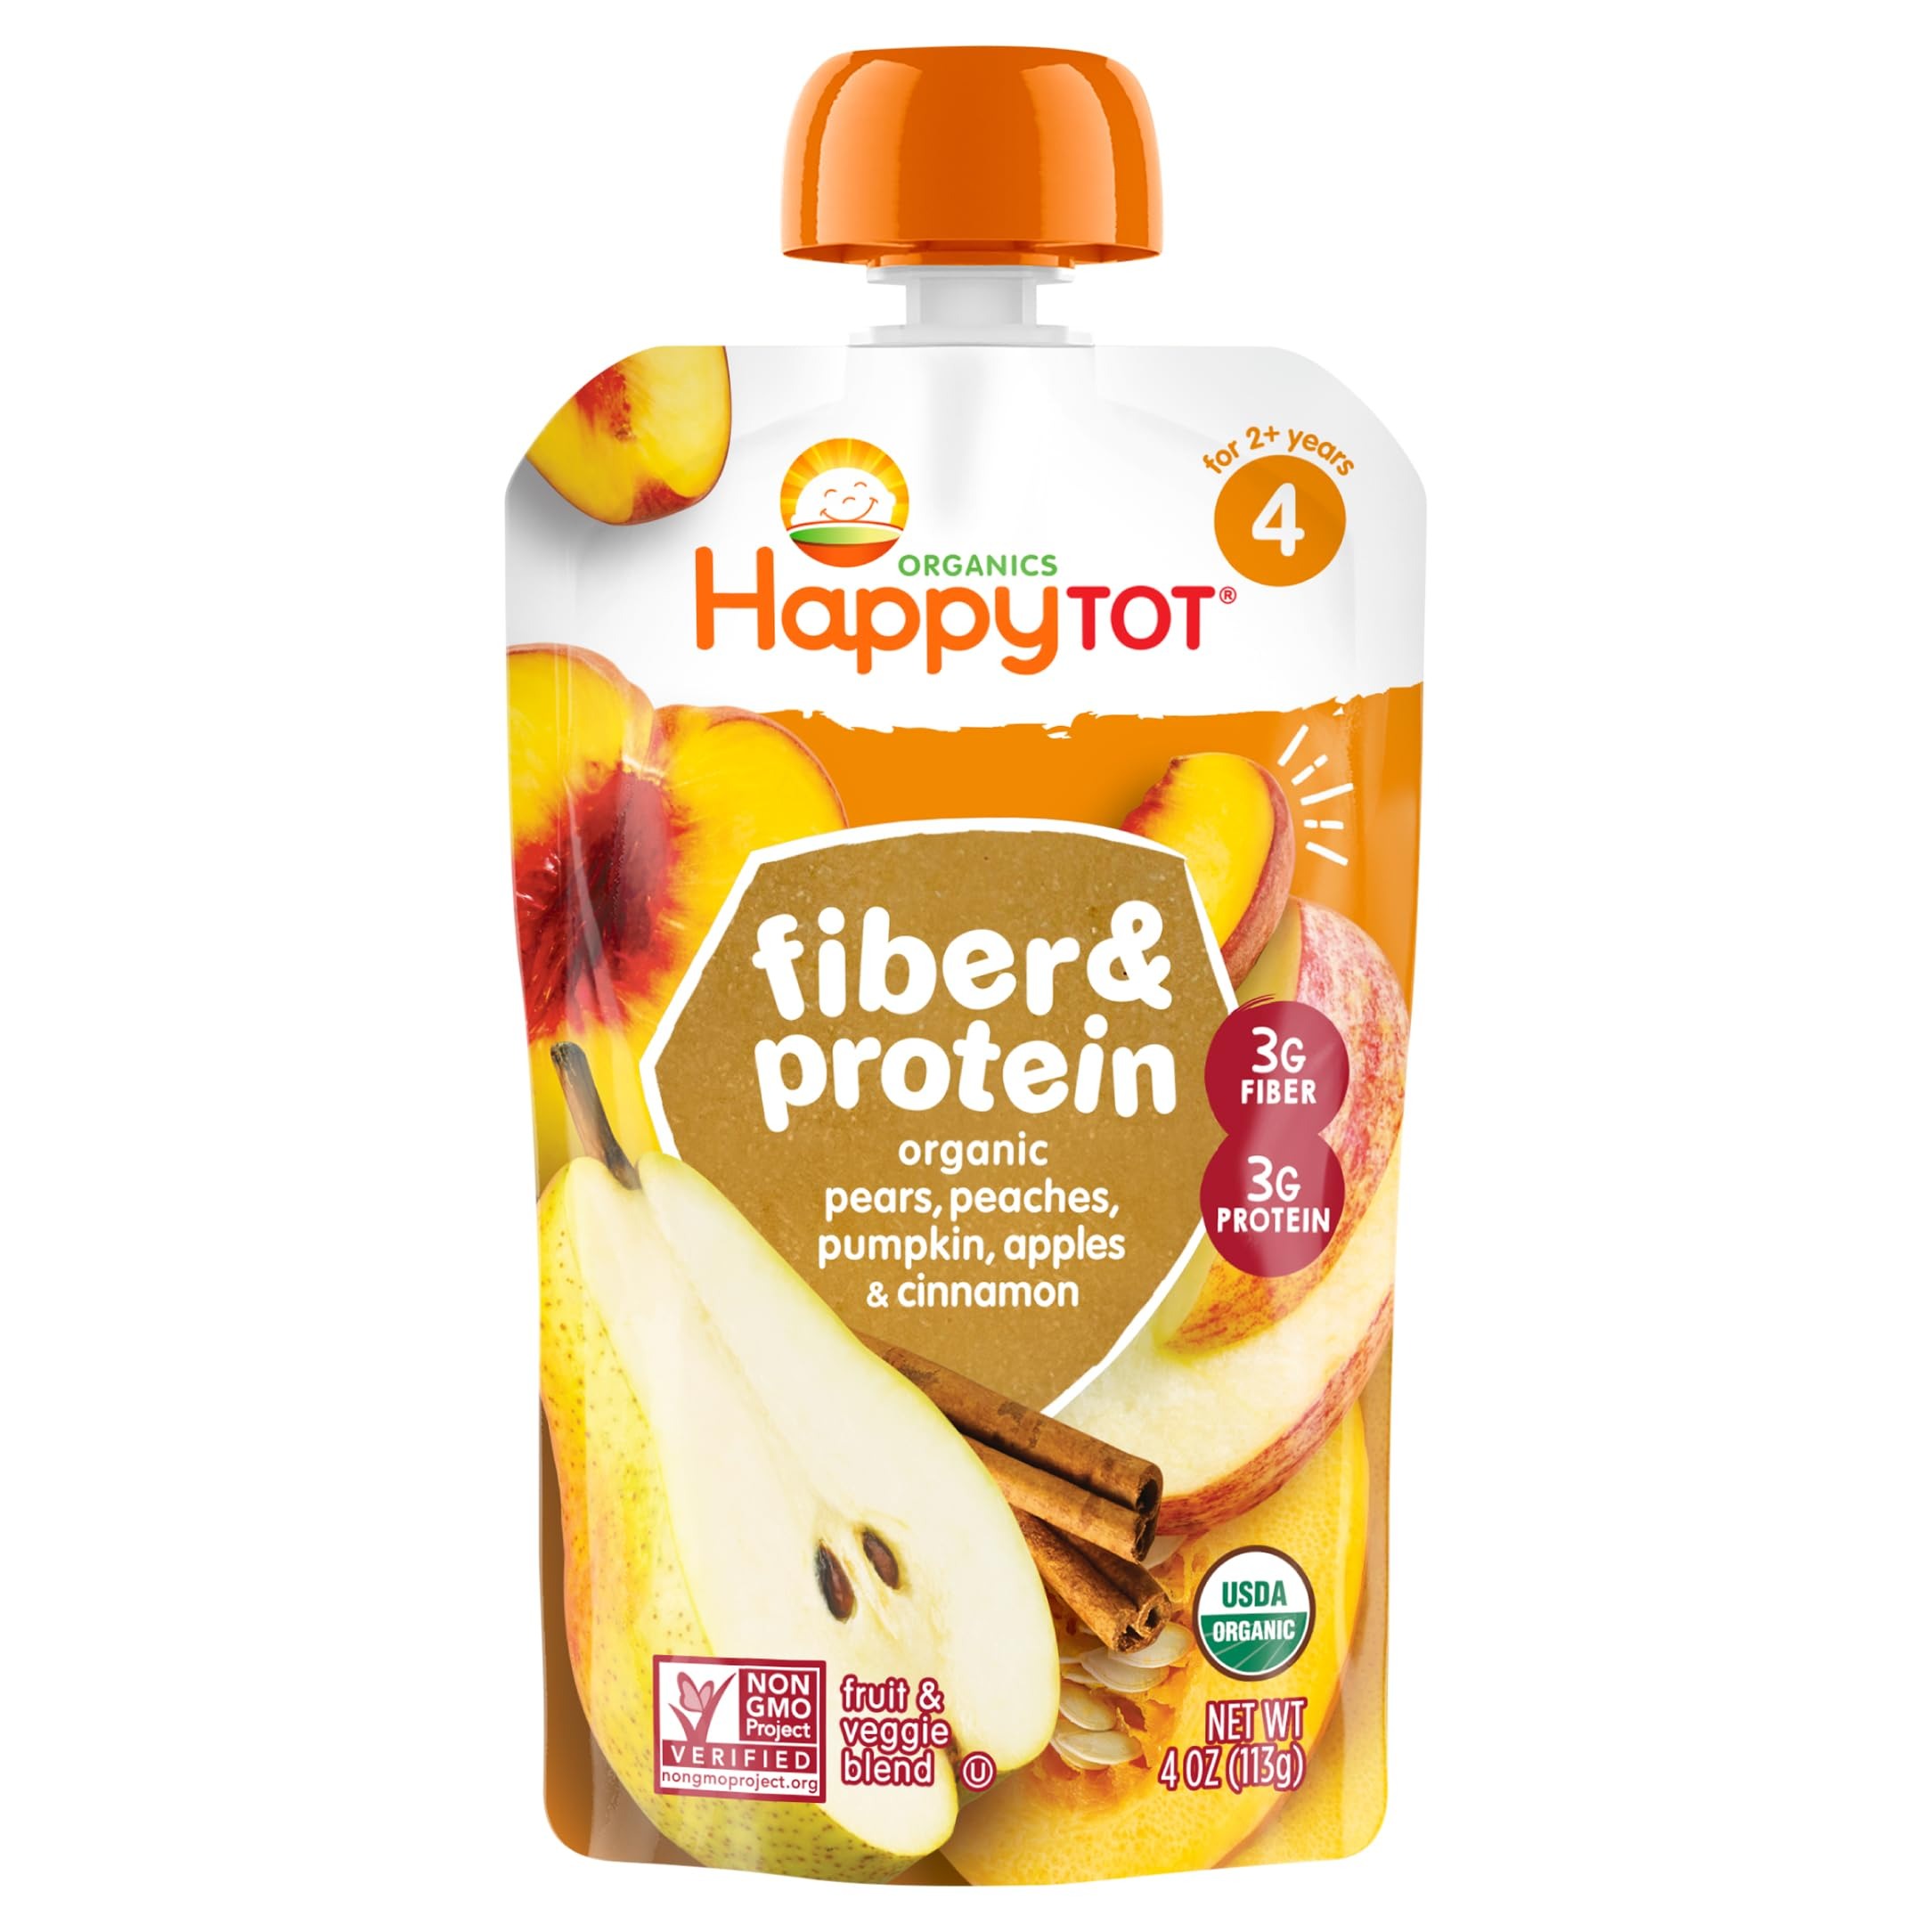
Item Name: Happy Tot Fiber & Protein Stage 4 Organic Toddler Food Pears Apples Peaches Pumpkin & Cinnamon, 4 Ounce Pouch Fruit & Veggie Blend Snack Pouch, 3g Protein & Fiber, Dairy Free Gluten Free Kosher
Bullet Point 1: FIBER & PROTEIN: Especially good for picky eaters, our Fiber & Protein pouches are a mix of organic fruits & veggies that we optimize with the added nutrients energetic toddlers need— protein for their growing bodies & fiber to support digestive health.
Bullet Point 2: STAGE FOUR EATERS: The most important aspect of food for the toddler years is the quality–the types of carbs, protein, and fat, as well as the vitamins and minerals, in the foods you feed your baby˗̶and Happy Tot's Stage 4 foods have what your tot needs.
Bullet Point 3: HAPPY TOT: Our toddler foods and toddler snacks are designed to provide your toddler with wholesome nourishment to support development. Our organic yogurt, veggie bowls, toddler formula, multi-grain toddler snacks & more will keep your tot a Happy Tot.
Bullet Point 4: MINDFULLY MADE: We develop premium organic recipes perfectly matched with your child's age and stage. Explore our snacks & meals for growing babies, toddlers & kids, from baby food pouches to freeze-dried yogurt treats, organic cereals & toddler snacks.
Bullet Point 5: HAPPY TUMMIES: We’re changing the way we feed our children with organic meals & snacks everyone can enjoy! Try our full line of baby food pouches, probiotic cereals, whole milk yogurt, teething wafers & baby snacks.
Value: 4.0
Unit: oz

Price: 2.29